Renal clearance ratio

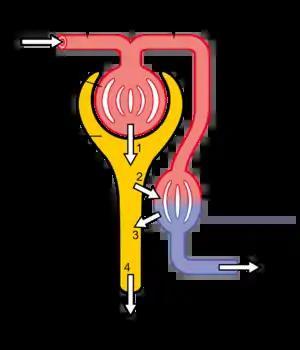
Diagram showing the basic physiologic mechanisms of the kidney

The renal clearance ratio or fractional excretion is a relative measure of the speed at which a constituent of urine passes through the kidneys. It is defined by following equation: